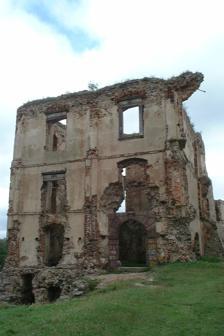
Building: Bodzentyn Castle
Country: Poland
Year built: 1413
Ruined castle in Poland Bodzentyn Castle Bodzentyn Castle ruins Location Bodzentyn , Poland Coordinates 50°56′31″N 20°57′5″E / 50.94194°N 20.95139°E / 50.94194; 20.95139 Location of Bodzentyn Castle in Poland Bodzentyn Castle ( Polish : Zamek w Bodzentynie ) is a ruined castle in Bodzentyn , Poland . It was built in the second half of the fourteenth century. History At the beginning of the fourteenth century, the Bishop of Kraków , Bodzanta , built a wooden mansion on a hill above the Psarką river. This manor house was destroyed fairly quickly and the later Bishop of Kraków Florian Mokrski erected a stone castle on a hill, surrounded by a moat. One of the greatest events in the history of the castle took place in 1410 when King Wladyslaw Jagiello visited it on pilgrimage to the Holy Cross before the Battle of Grunwald . The fifteenth and sixteenth centuries were a time of unprecedented prosperity of the castle. It was expanded after the great fire of 1413 and at the end of the fifteenth century, Cardinal Fryderyk Jagiellończyk added a new east wing with the residential towers. Construction work continued during the sixteenth century by successive bishops Jan Konarski , Piotr Tomicki , Franciszek Krasiński and Piotr Myszkowski , who gradually gave it all the features of the Renaissance style. All the activities were led by the Italian architect, Jan Balcer . Bodzentyn Castle in the mid-19th century Last significant reconstruction of the castle took place between 1657–1691, under the leadership of the bishops Jakub Zadzik , Piotr Gembicki , Piotr Tylicki , Marcin Szyszkowski , Andrzej Trzebicki and Jan Małachowski . The building took the form of the Baroque, with a horseshoe-shaped plan. The last investor in the residence was in the 2nd half of the eighteenth century by Bishop Cajetan Sołtyk , employing eminent architect, Jakub Fontana . The importance of the castle in Bodzentyn began to decline following the construction of the episcopal palace in Kielce . In 1789, the Diet decided to proceed to nationalize episcopal property. The castle was converted into a granary and a military hospital. In 1814 the building was finally omitted. The medieval castle became mainly a source of free building materials for the local population, consequently to erode the monument into ruin. Only in 1902 did the building  become protected. But it was never rebuilt to its former glory. See also Castles in Poland References